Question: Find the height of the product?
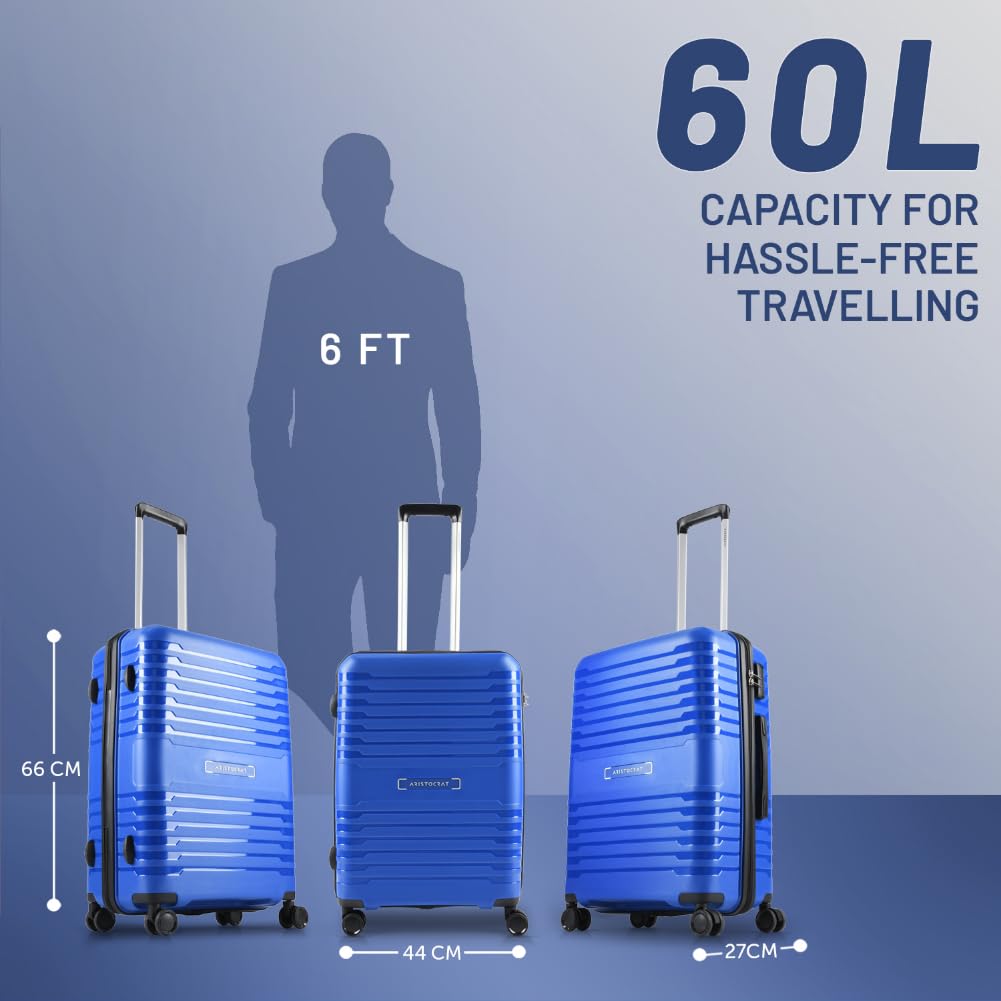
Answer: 66.0 centimetre